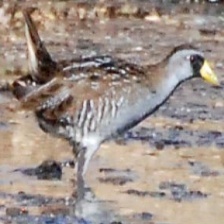
Species: SORA
Scientific name: PORZANA CAROLINA
ImageNet parent category: european_gallinule